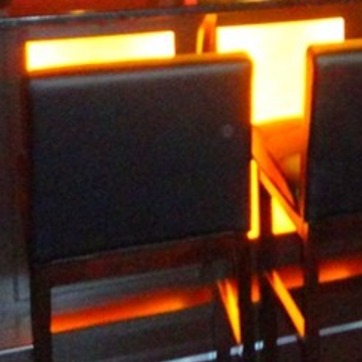
Material: leather